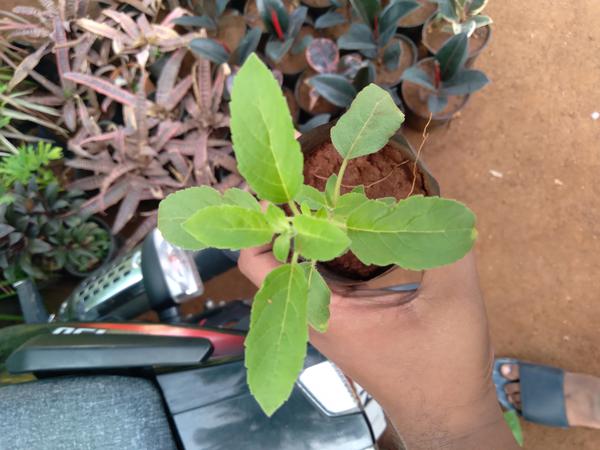
Plant: Tulasi